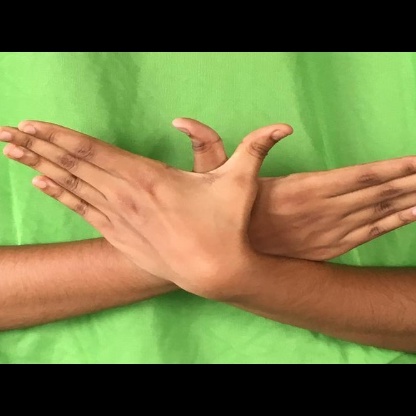
Mudra: Garuda